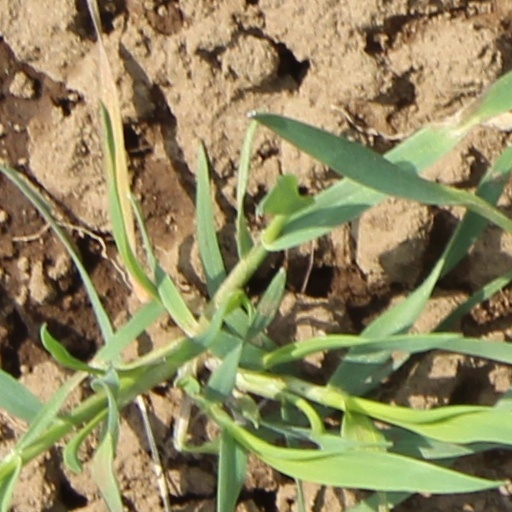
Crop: wheat